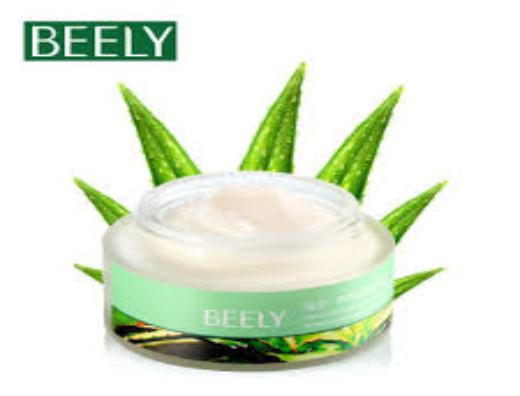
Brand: BEELY
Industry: Necessities